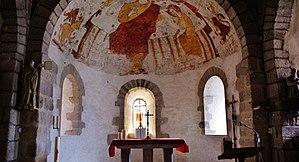
église St Pierre
L'église Saint-Pierre est une église catholique située à Loddes, en France.